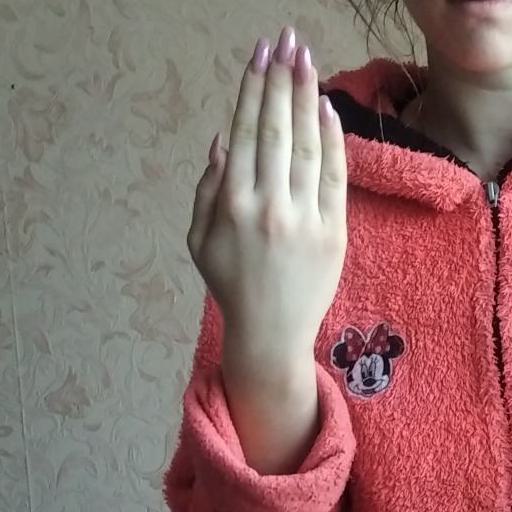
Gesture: stop_inverted